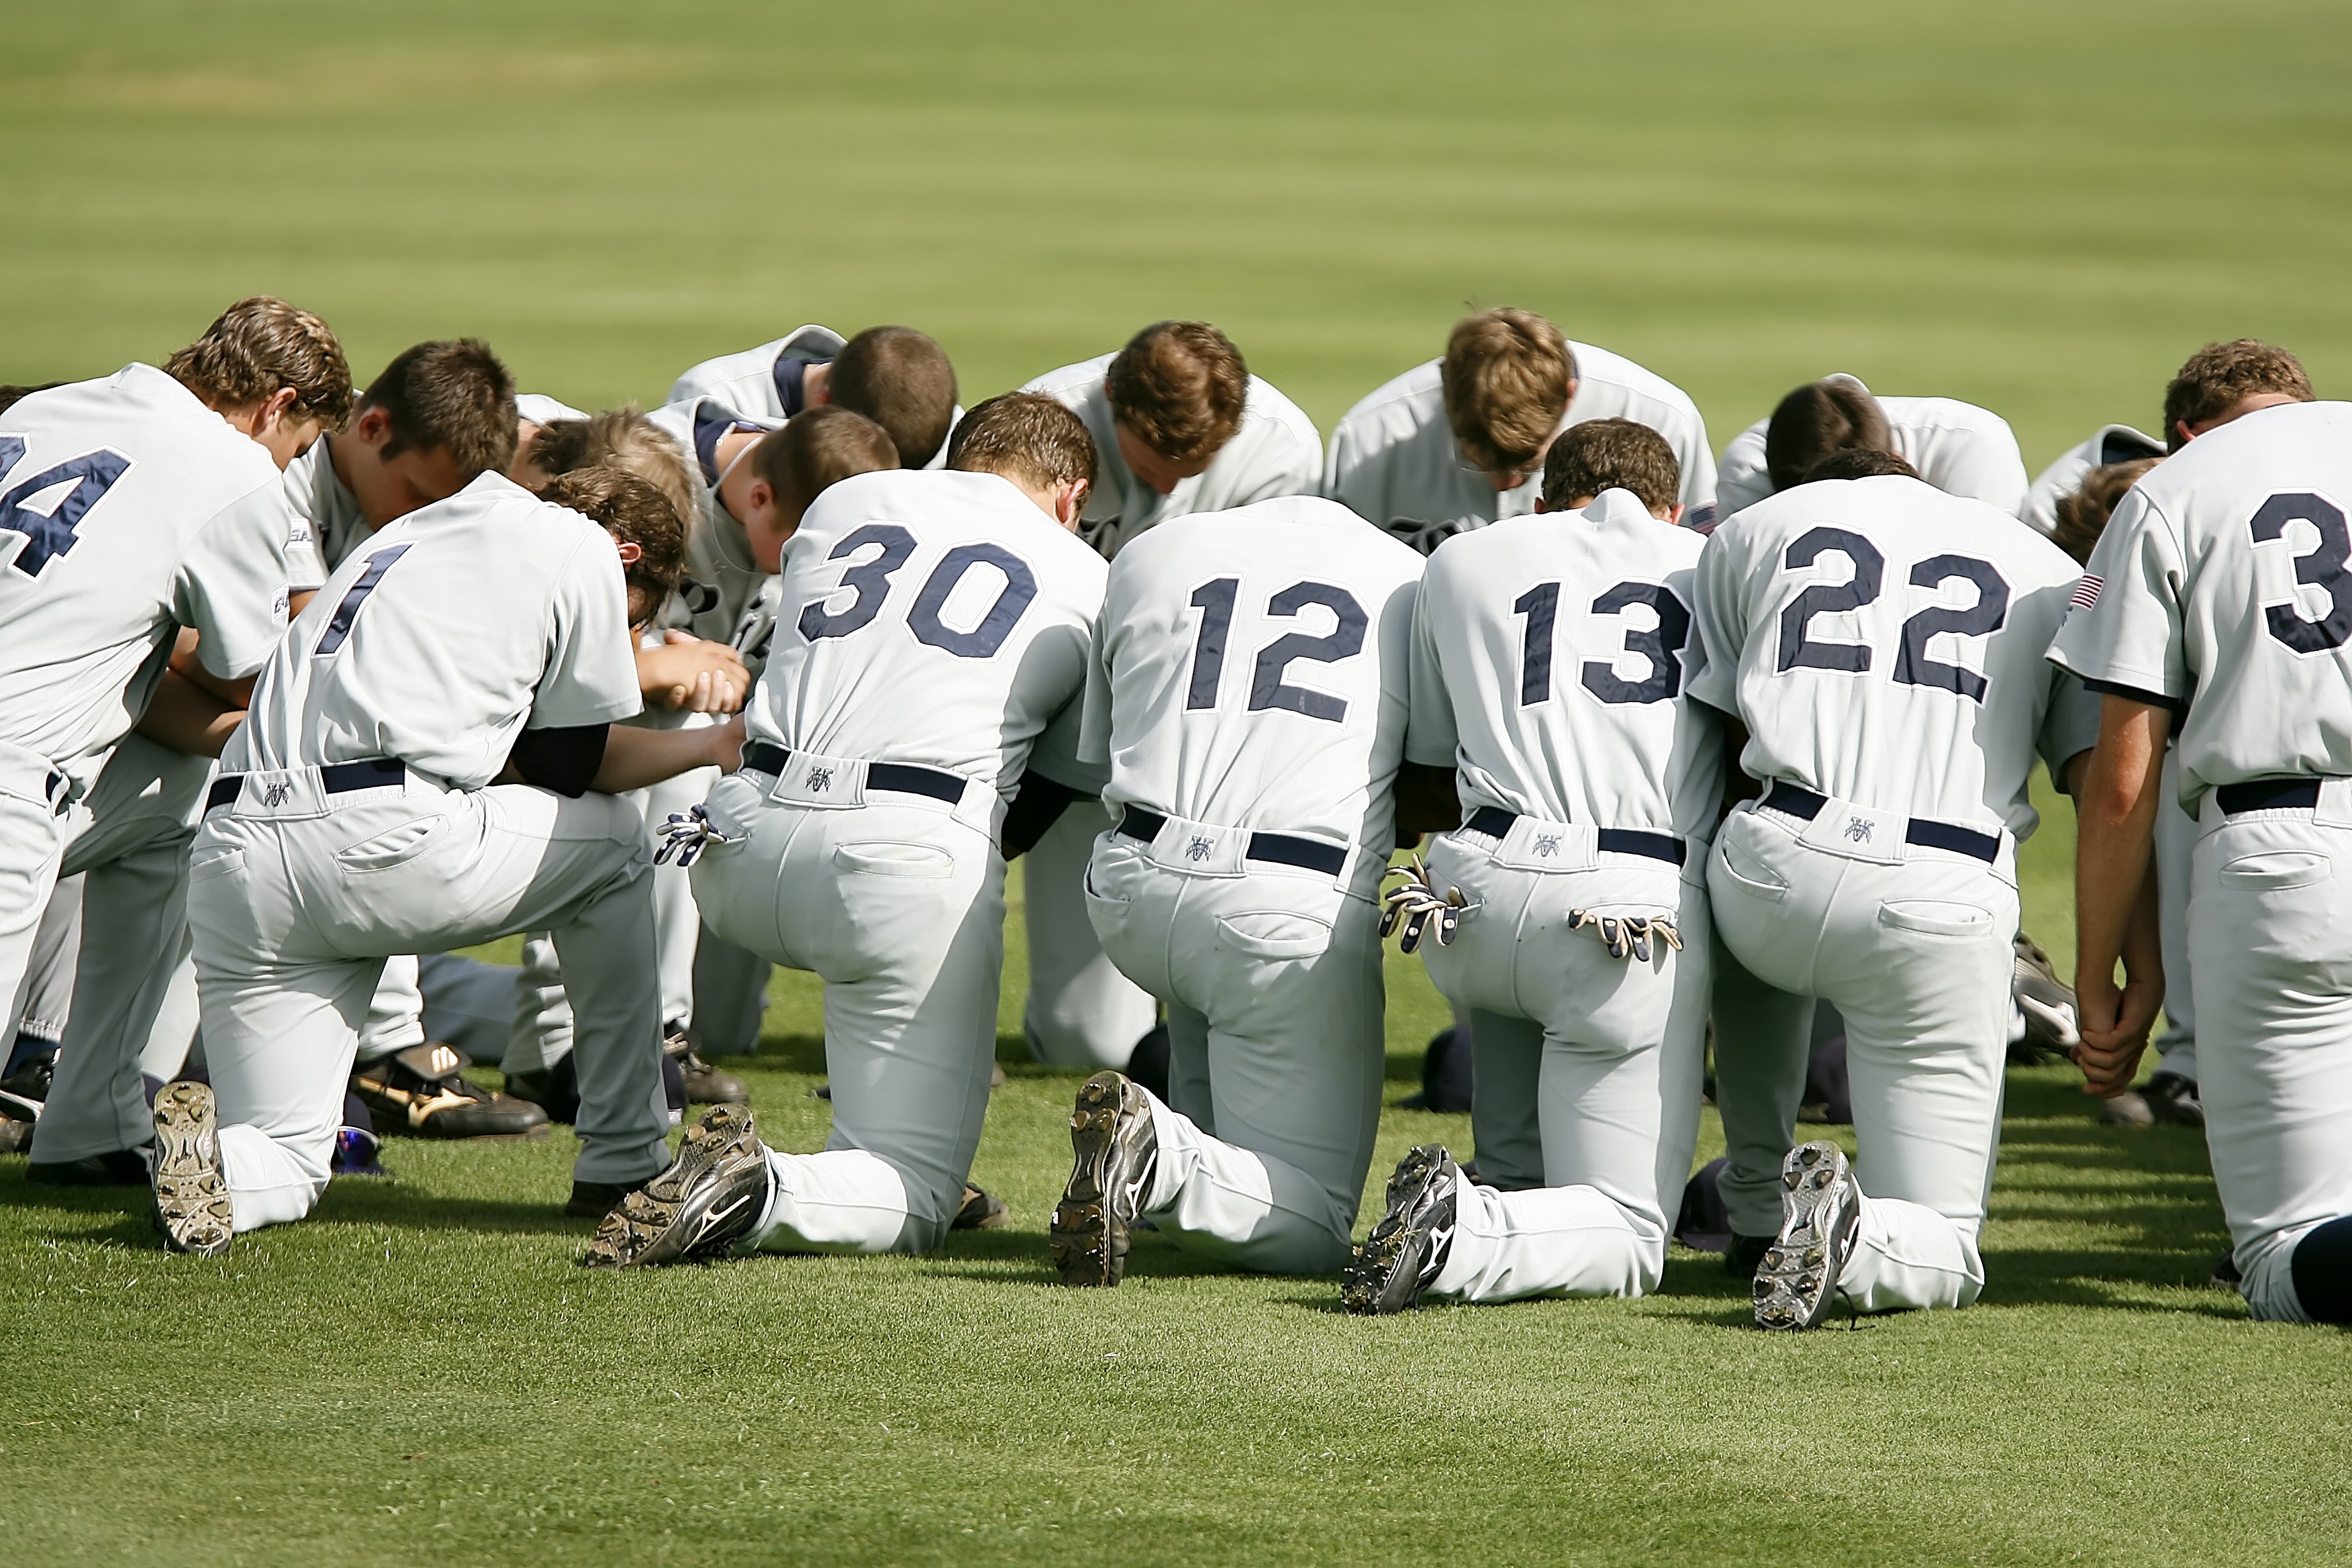
grass, baseball, sport, field, game, soccer, stadium, baseball field, ballpark, kneeling, turf, american, team, sports, prayer, players, college, athletics, cleats, tackle, ball game, team sport, pastime, infielder, baseball team, pregame, college baseball, bat and ball games, baseball positions